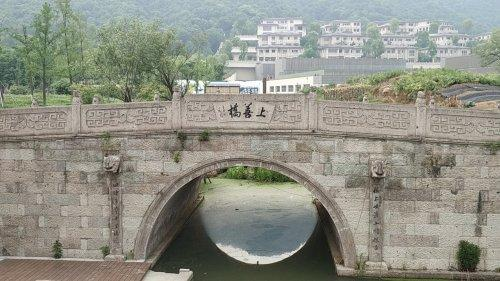
地标名称：湘湖旅游度假区-上善桥
所在城市：杭州市·萧山区